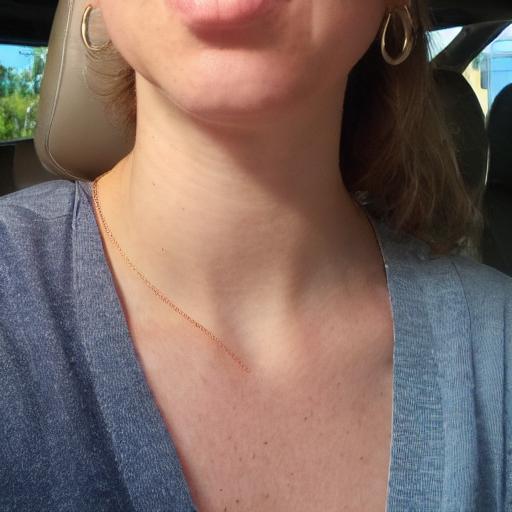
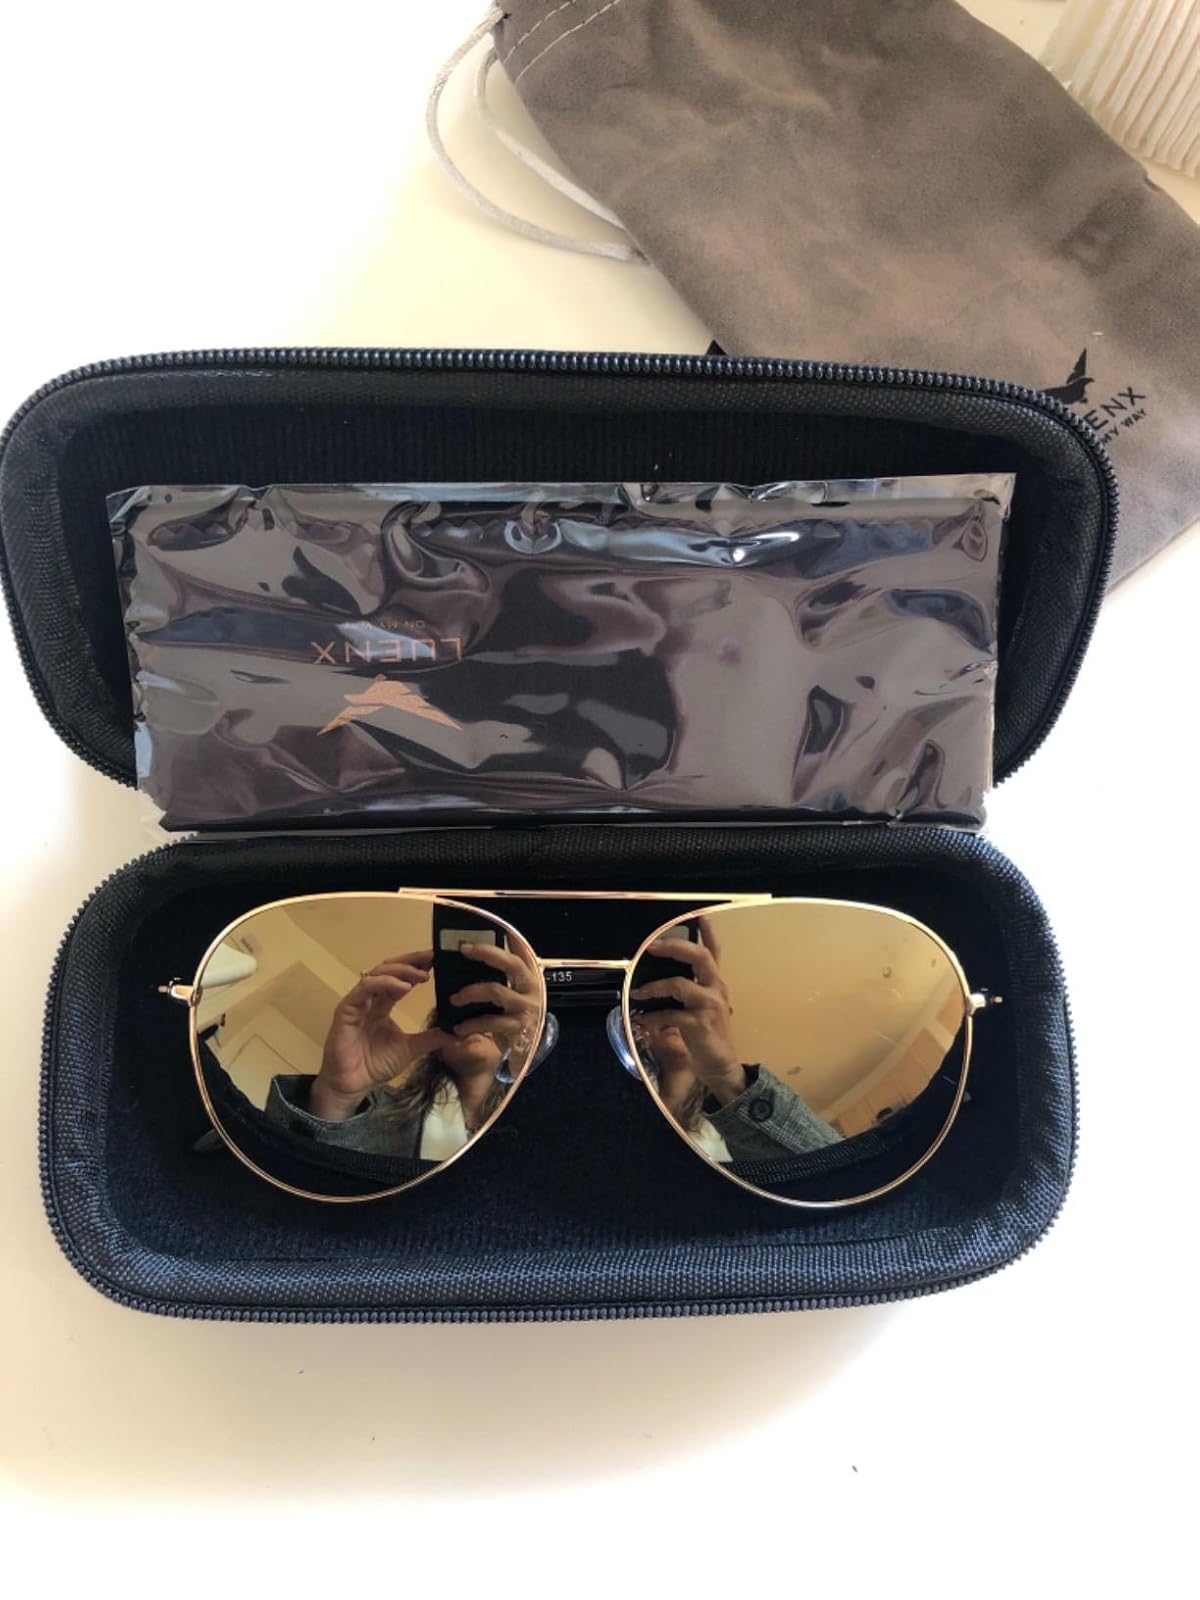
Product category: accessories_sunglasses
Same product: no